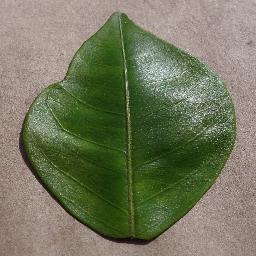
Label: Orange___Haunglongbing_(Citrus_greening)